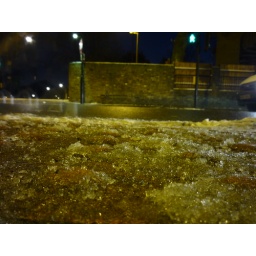
kenton road E9 at ground level, west pavement looking south east, in the snow at night, 2010-12-03, 16-52-56